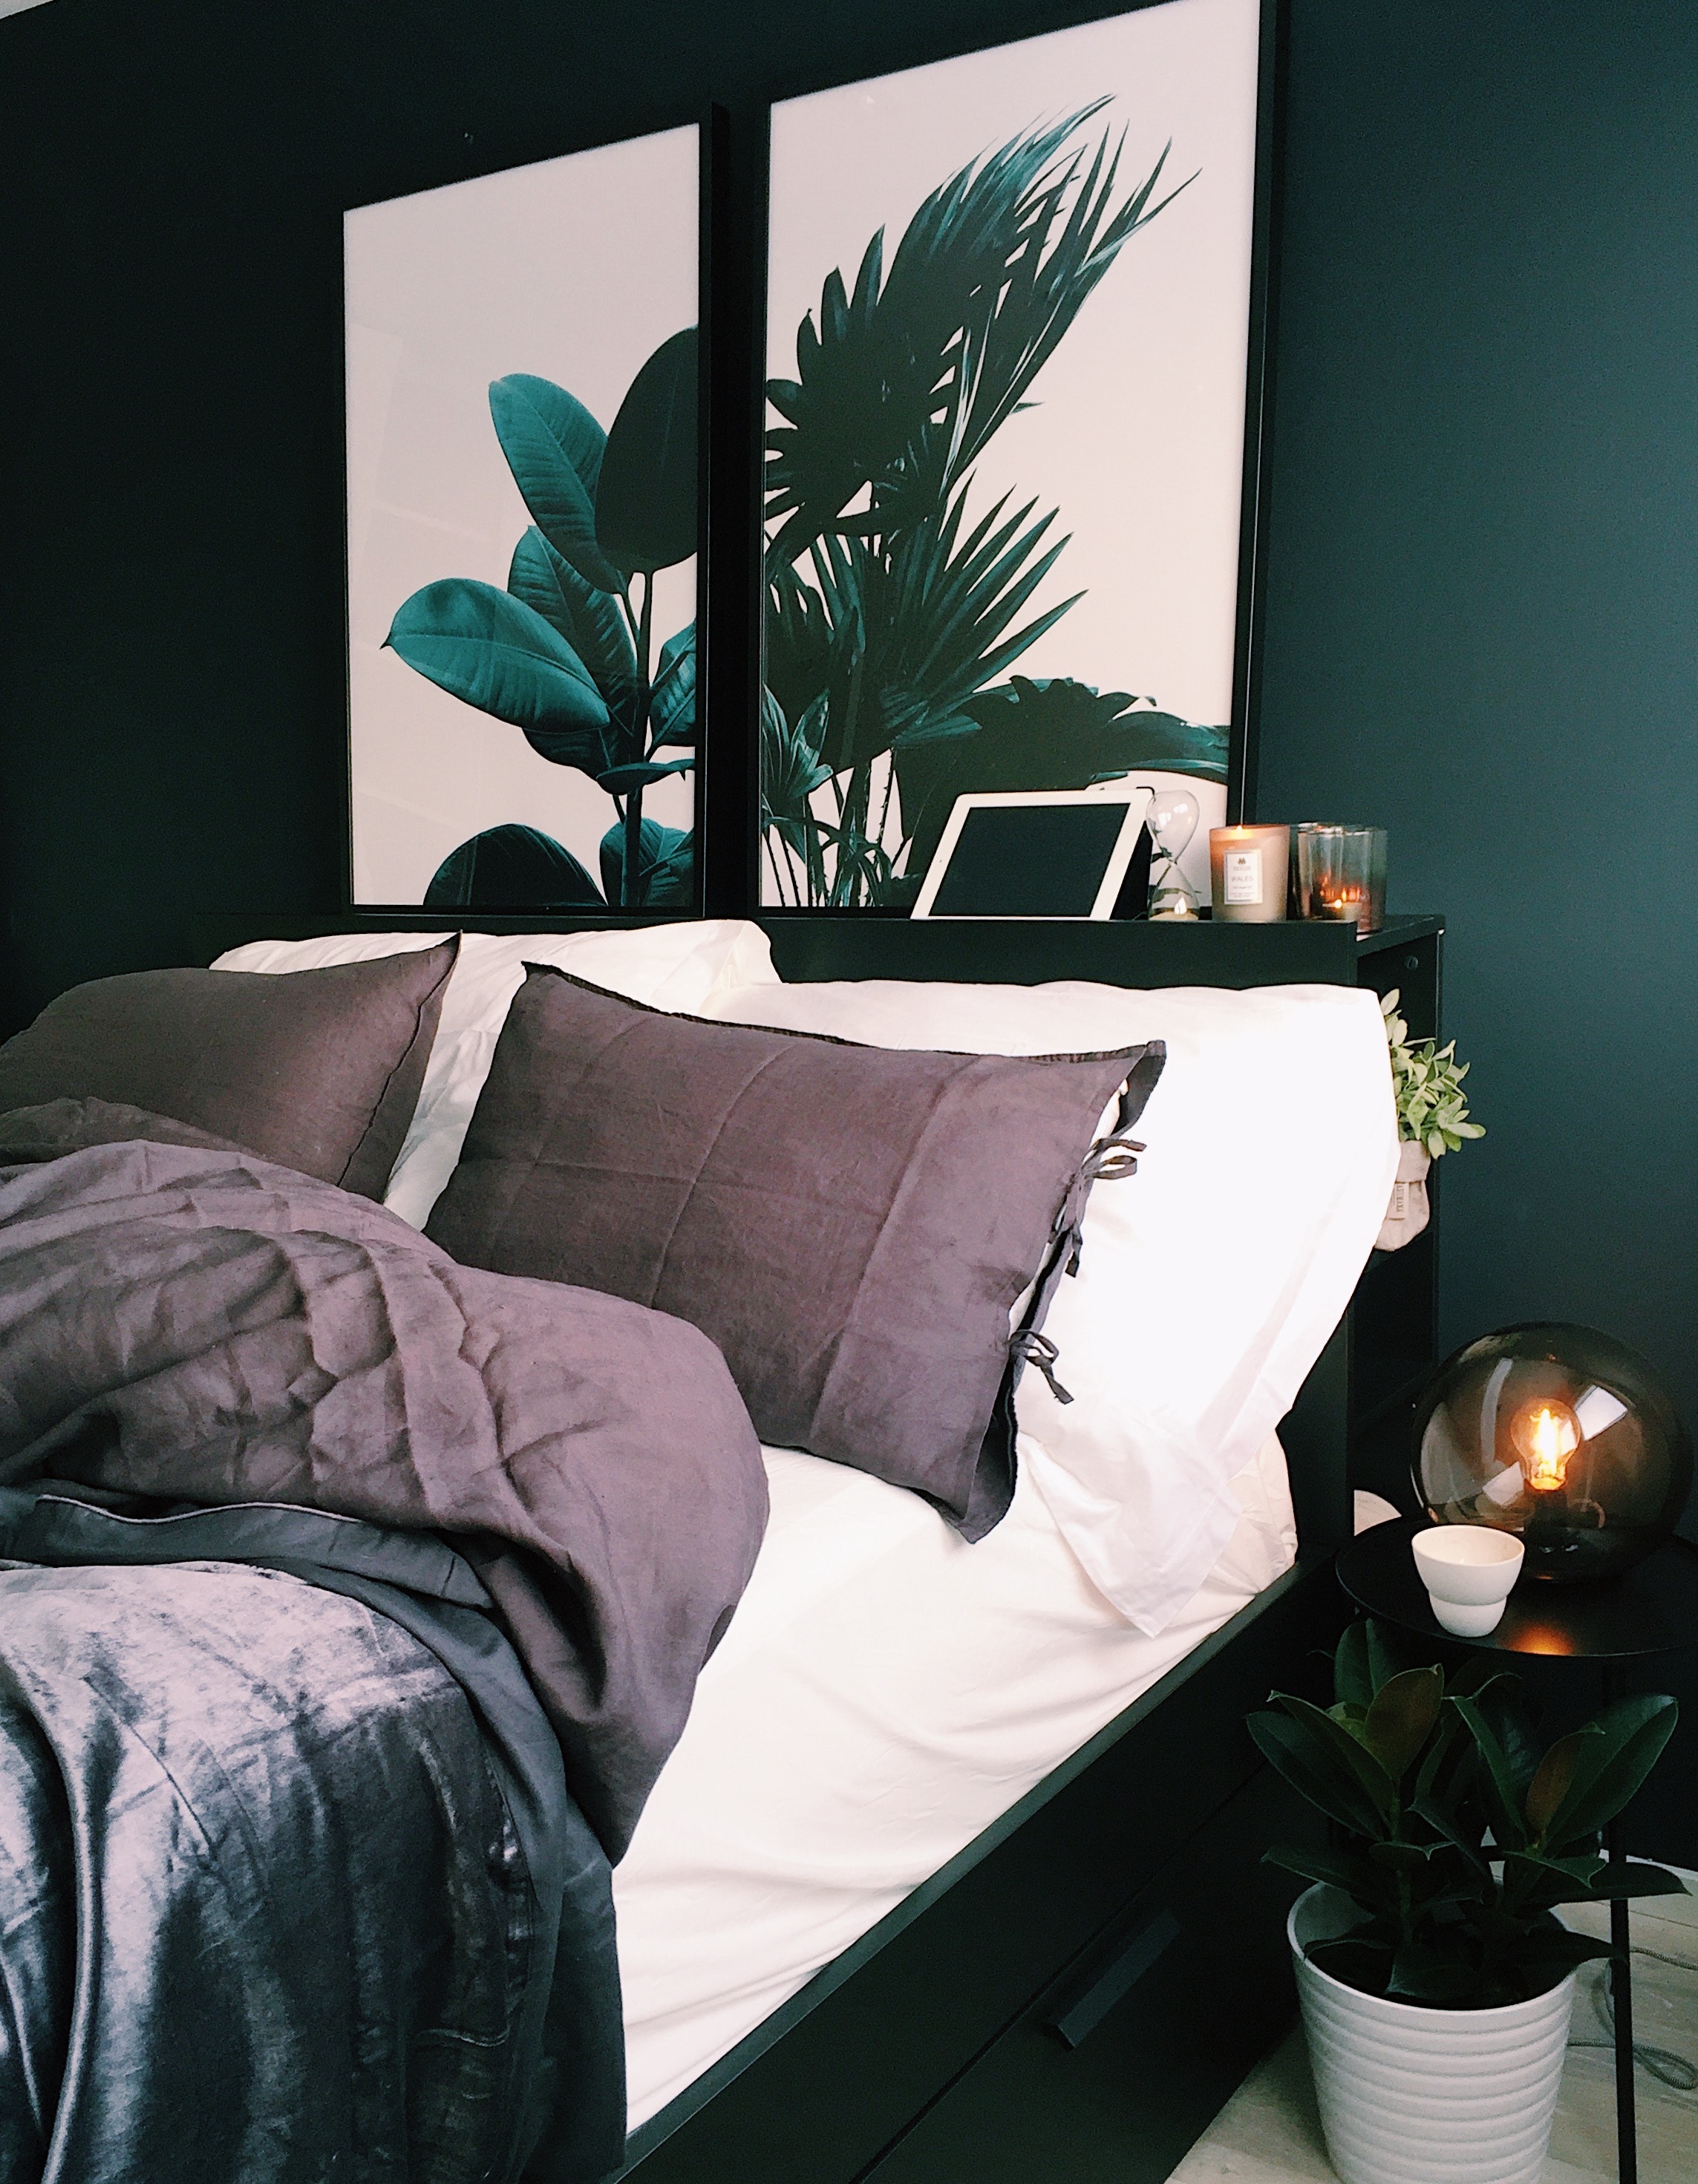
green, furniture, room, interior design, bedroom, living room, bed, home, table, textile, bed sheet, window, couch, bed frame, still life